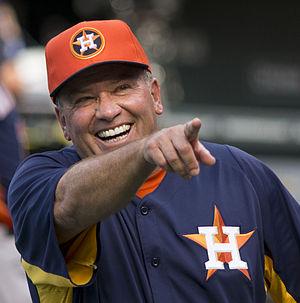
Dave Trembley est l'ancien manager des Orioles de Baltimore en Ligue majeure de baseball. Il a dirigé l'équipe de 2007 à 2010, montrant un dossier de 187 victoires et 283 défaites.